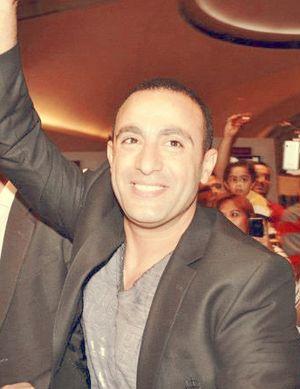
Ahmed El Sakka est un acteur égyptien né le 1ᵉʳ mars 1973 au Caire. Il est diplômé de l'Institut supérieur des arts dramatiques, département de représentation et réalisation.